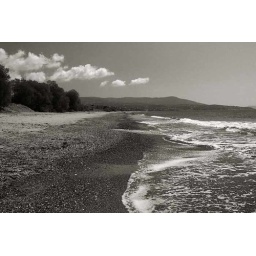
Zagga beach in Koroni Greece. Its birth place for kareta kareta sea turtles